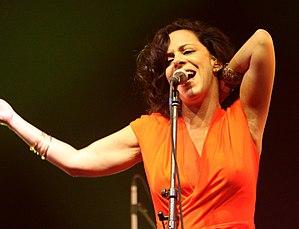
Bebel Gilberto est une chanteuse populaire brésilienne souvent associée à la bossa nova. Elle est la fille du chanteur João Gilberto et de la chanteuse Miúcha, elle-même sœur de Chico Buarque.